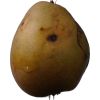
Label: Pear 3